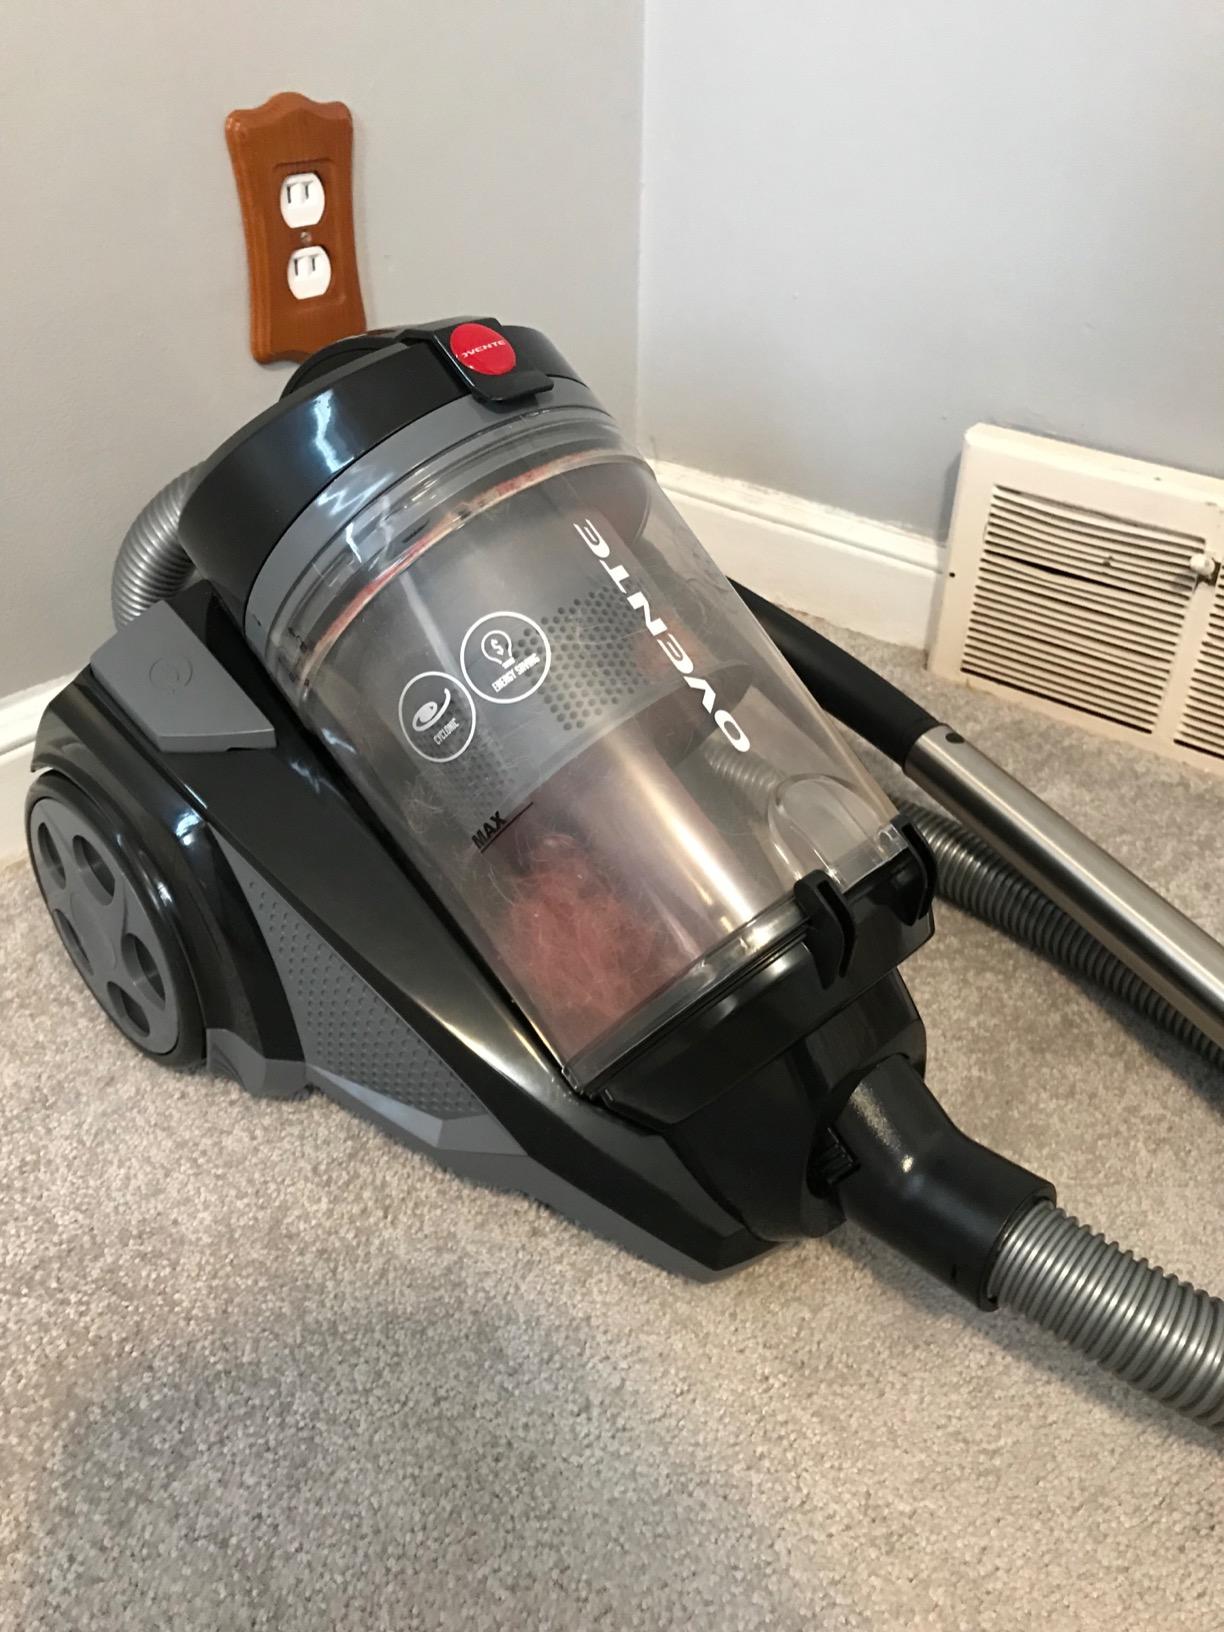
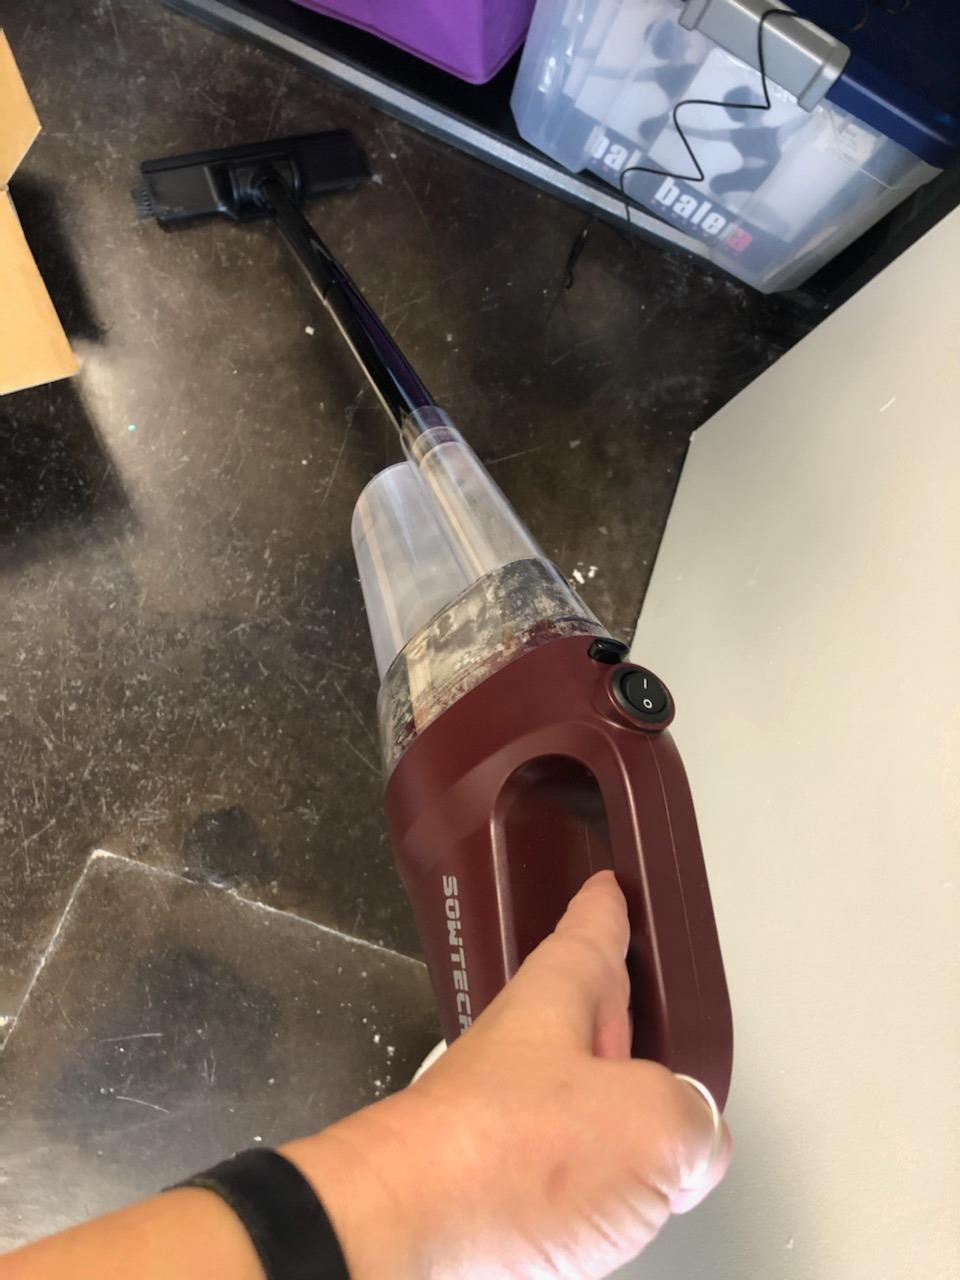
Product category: items_vacuum
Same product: no